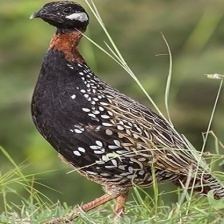
Species: BLACK FRANCOLIN
Scientific name: FRANCOLINUS FRANCOLINUS
ImageNet parent category: partridge